Lyrebird

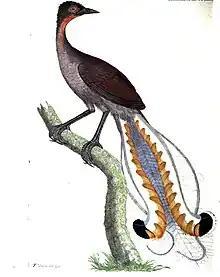
"Menura superba" – superb lyrebird (1800) by Thomas Davies

The classification of lyrebirds was the subject of much debate after the first specimens reached European scientists after 1798. Based on specimens sent from New South Wales to England, Major-General Thomas Davies illustrated and described this species as the superb lyrebird, which he called "Menura superba", in an 1800 presentation to the Linnean Society of London, but this work was not published until 1802; in the intervening time period, however, the species was described and named "Menura novaehollandiae" by John Latham in 1801, and this is the accepted name by virtue of nomenclatural priority.